Orca types and populations

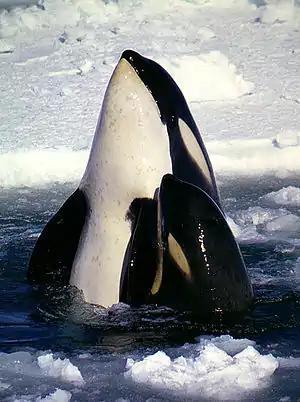
Orca mother and calf extending their bodies above the water surface, from pectoral fins forward, with ice pack in background

Orcas or killer whales have a cosmopolitan distribution and several distinct populations or types have been documented or suggested. Three to five types of orcas may be distinct enough to be considered different races, subspecies, or possibly even species (see species problem). The IUCN reported in 2008, "The taxonomy of this genus is clearly in need of review, and it is likely that "O. orca" will be split into a number of different species or at least subspecies over the next few years." However, large variation in the ecological distinctiveness of different orca groups complicate simple differentiation into types. Mammal-eating orcas in different regions were long thought likely to be closely related, but genetic testing has refuted this hypothesis.